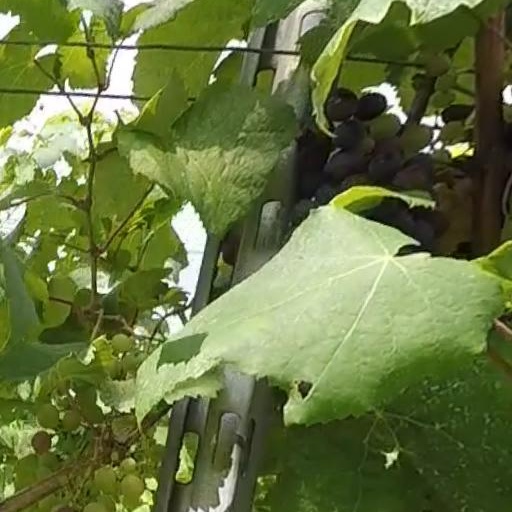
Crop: grape